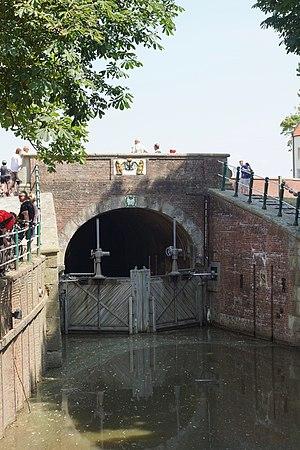
Krummhörn (Greetsiel), Allemagne: L'Écluse de chasse